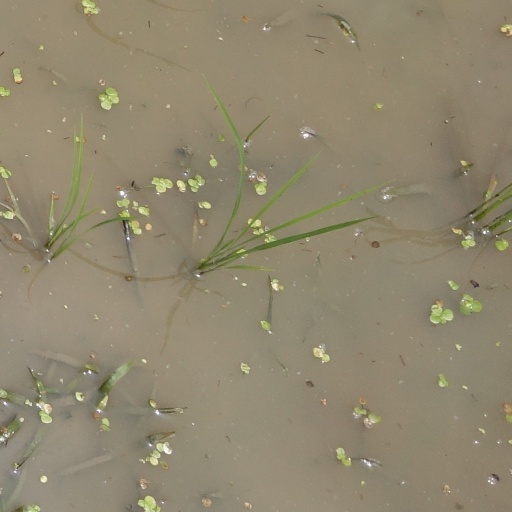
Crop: rice